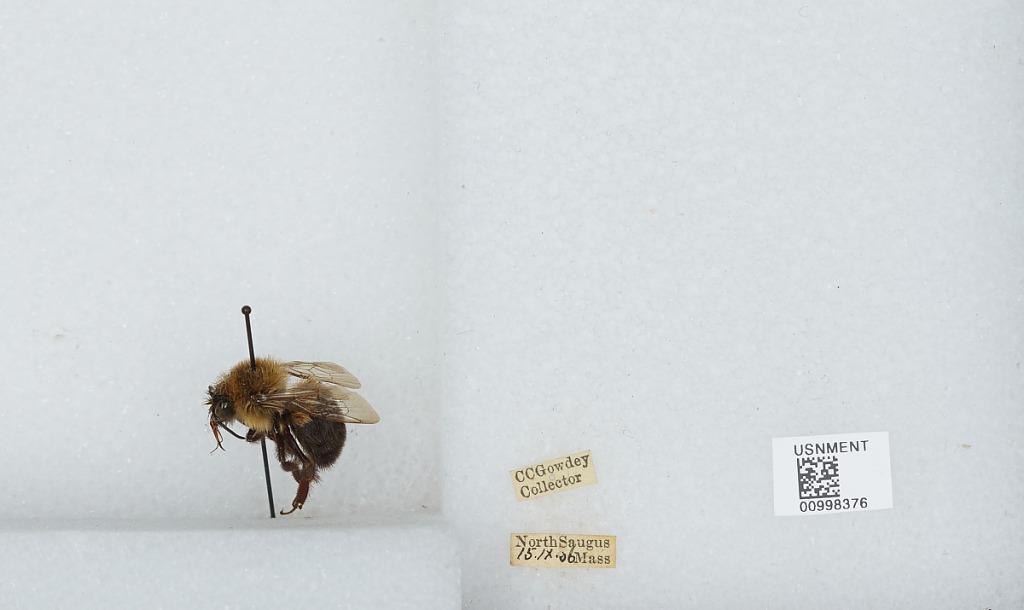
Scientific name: Bombus (Pyrobombus) impatiens Cresson
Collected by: C. Gowdey
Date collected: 1906-9-15
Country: United States
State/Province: Massachusetts
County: Essex
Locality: North Saugus
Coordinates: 42.495, -71.0206